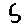
Label: 5